Perineal hernia

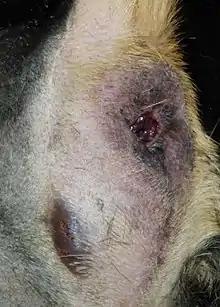
Advanced perineal hernia on the left side in a dog. The overlying skin is already blueish.

In dogs, perineal hernia usually is found on the right side. Most cases are in older intact (not neutered) male dogs (93 percent in one study). Breeds that may be at risk include Welsh Corgis, Boxers, Australian Kelpies, Boston Terriers, Collies, Dachshunds, Old English Sheepdogs, and Pekingese. Perineal hernias are rare in female dogs and uncommon in cats.